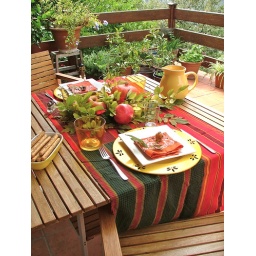
tablescape in yellow & orange - Pumpkin, pomgranate and apples